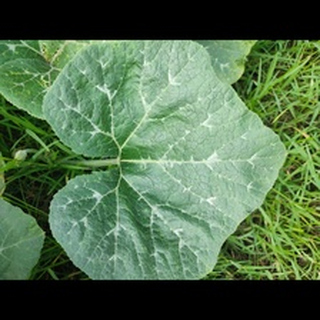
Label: pumpkin_bacterial_leaf_spot